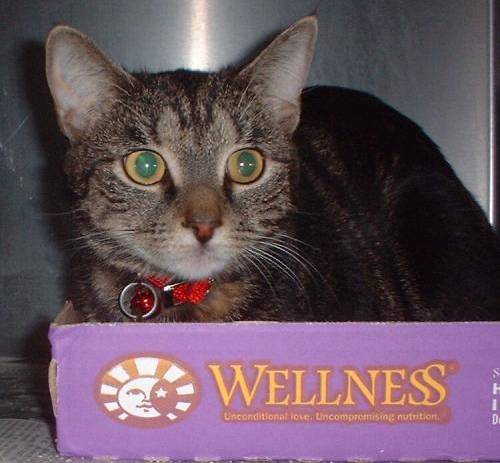
Label: cat